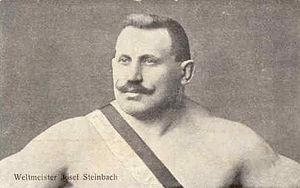
Josef Steinbach est un haltérophile autrichien. Il remporta deux médailles aux Jeux olympiques intercalaires de 1906 et apparut dans un film de 1924, La Ville sans Juifs.